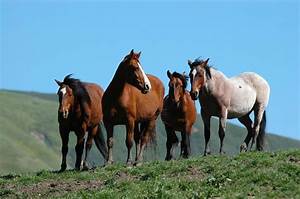
Label: horse